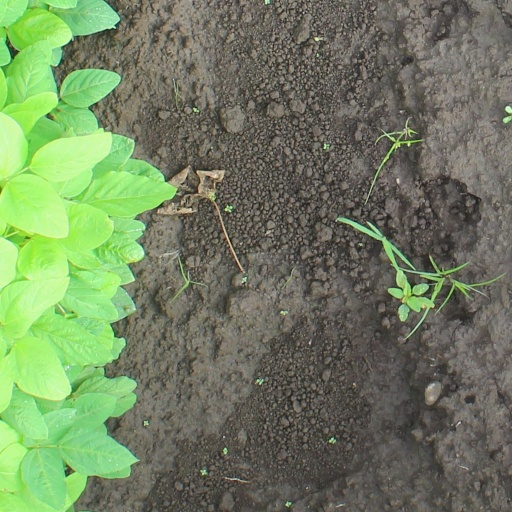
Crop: soybean